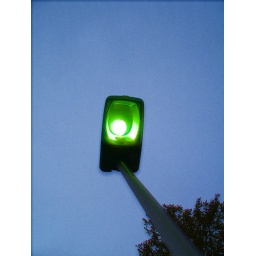
a green light under a blue sky